Saheba (film)

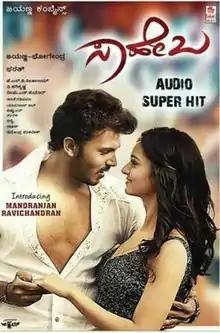

Saheba is a 2017 Indian Kannada-language romantic action film written and directed by Bharath. It features Manoranjan Ravichandran, son of actor-director V. Ravichandran, making his debut, along with Shanvi Srivastava. Bullet Prakash, Kuri Prathap and Lakshmi play the supporting roles. The score and soundtrack for the film is by V. Harikrishna and the cinematography is by G. S. V. Seetharam.